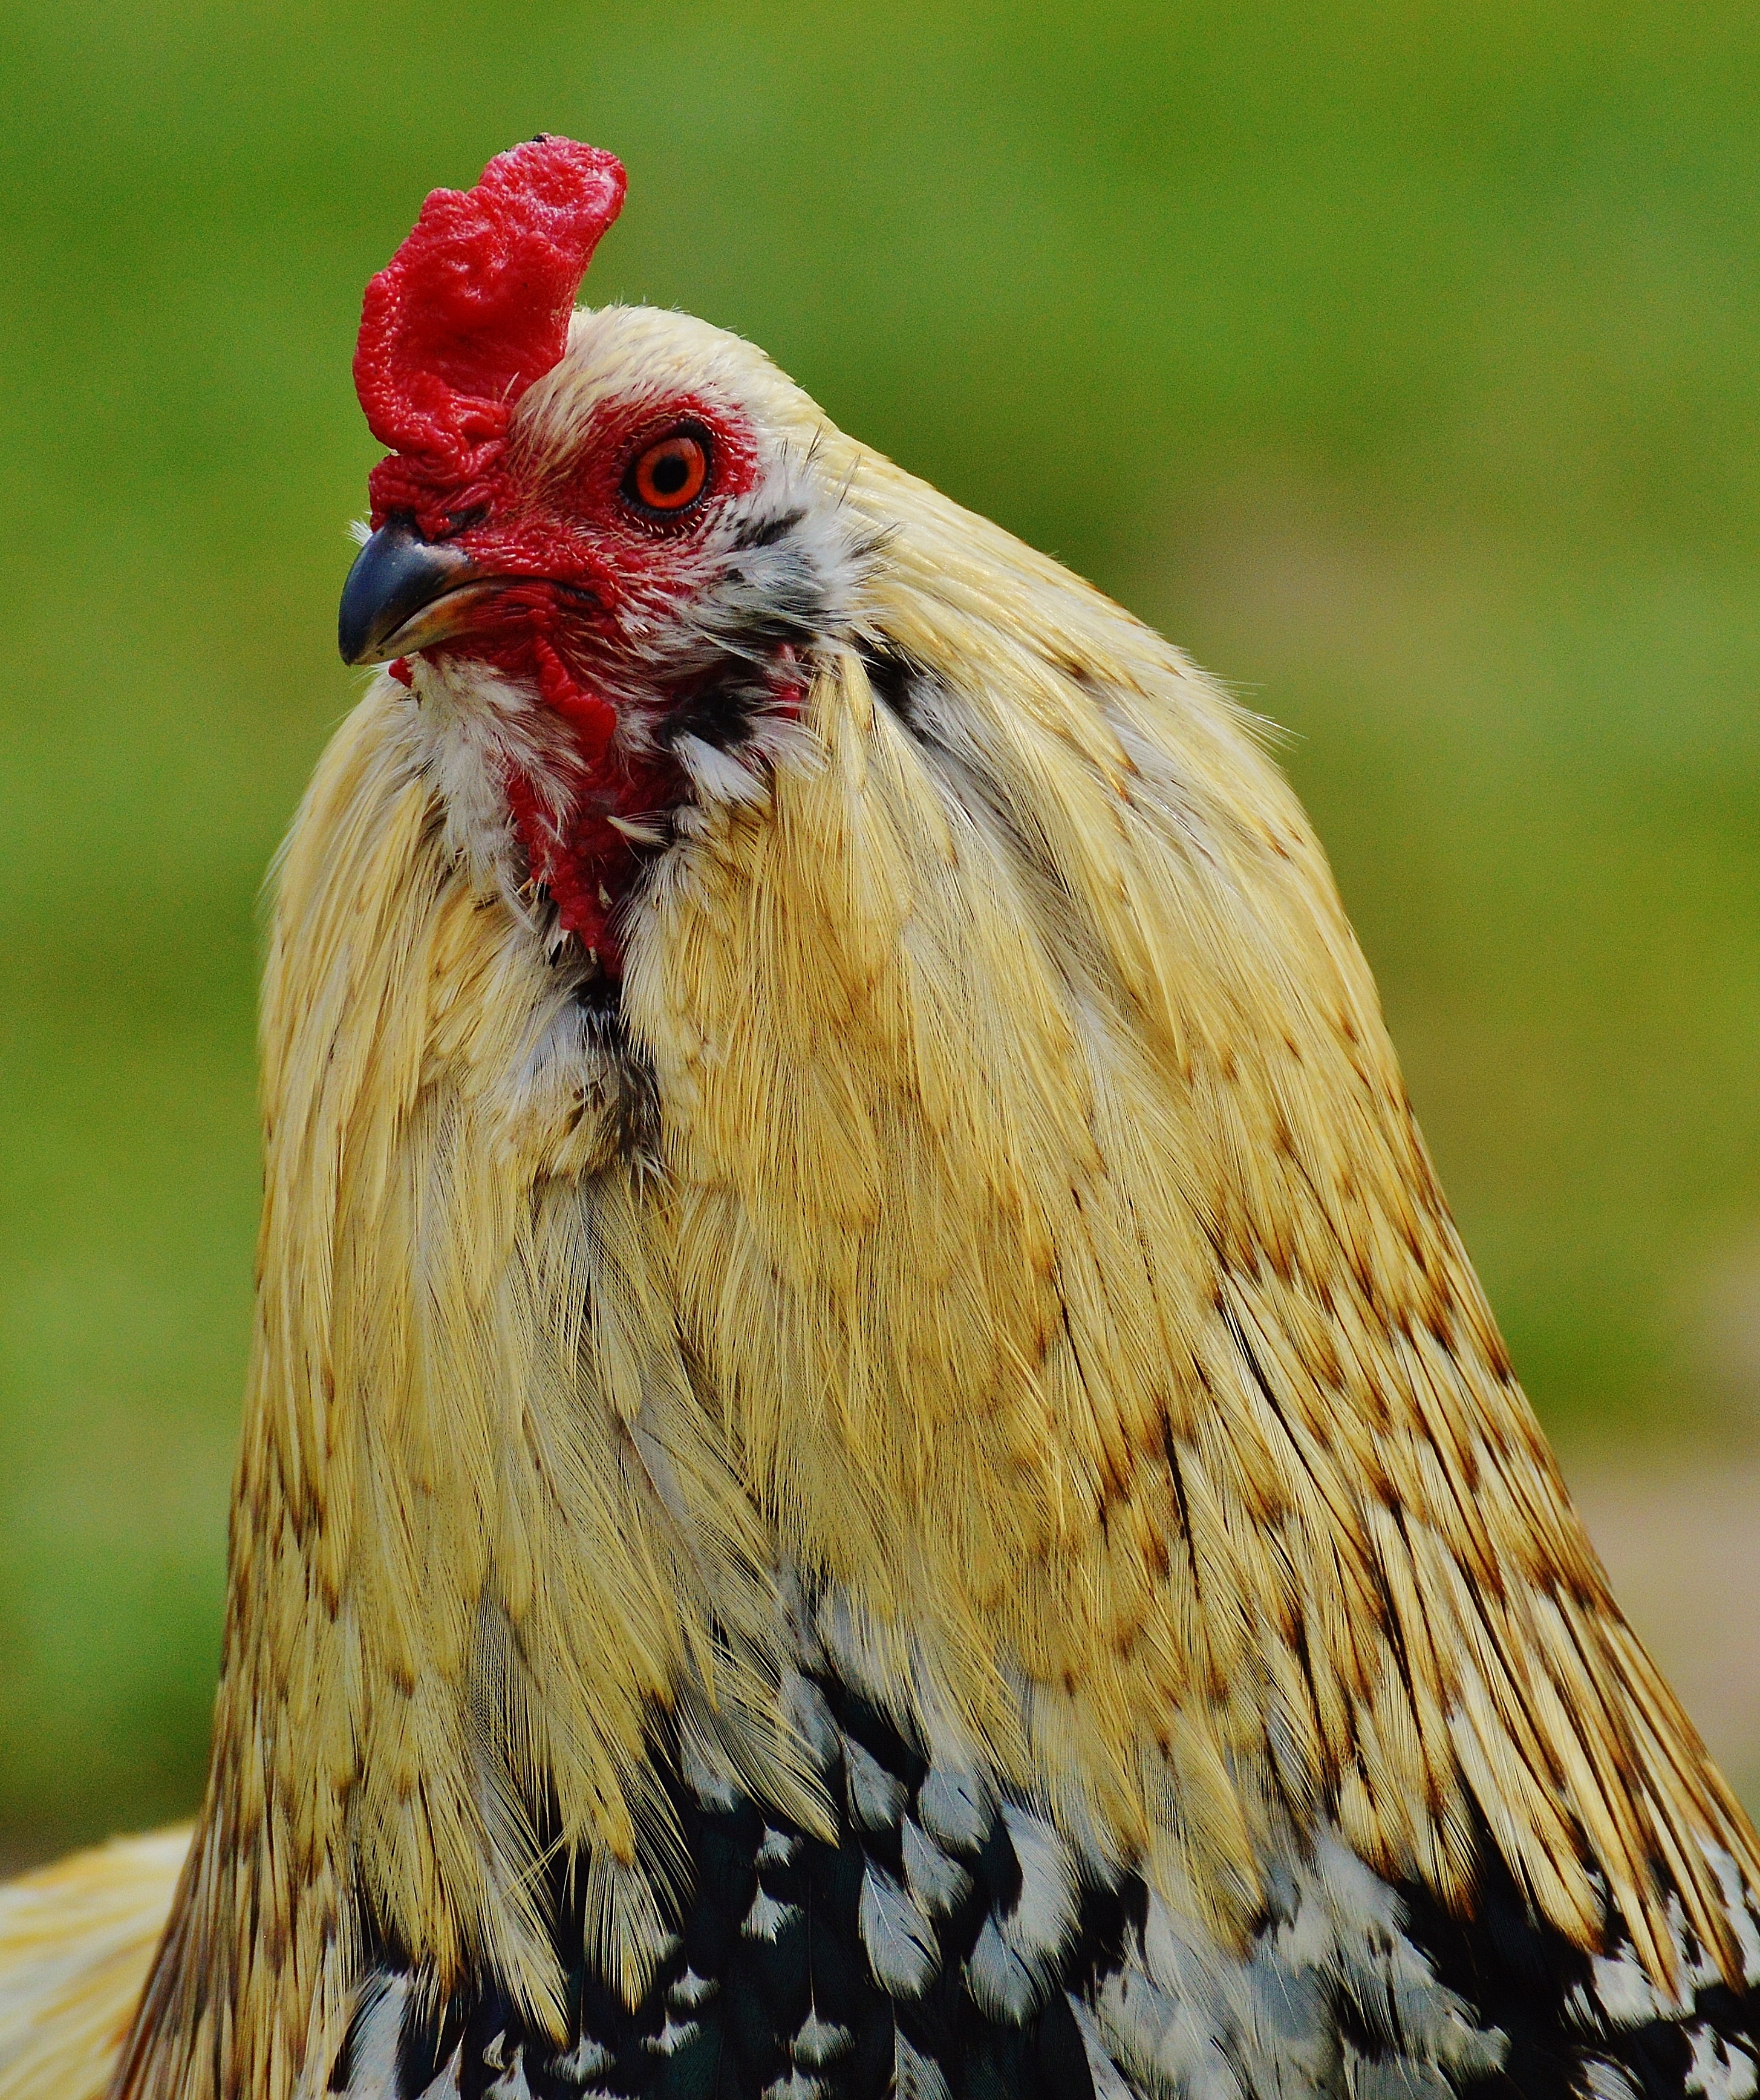
nature, bird, wing, wildlife, beak, feather, chicken, fauna, rooster, poultry, galliformes, vertebrate, beautiful, bill, finch, hahn, pride, wildpark poing, perching bird